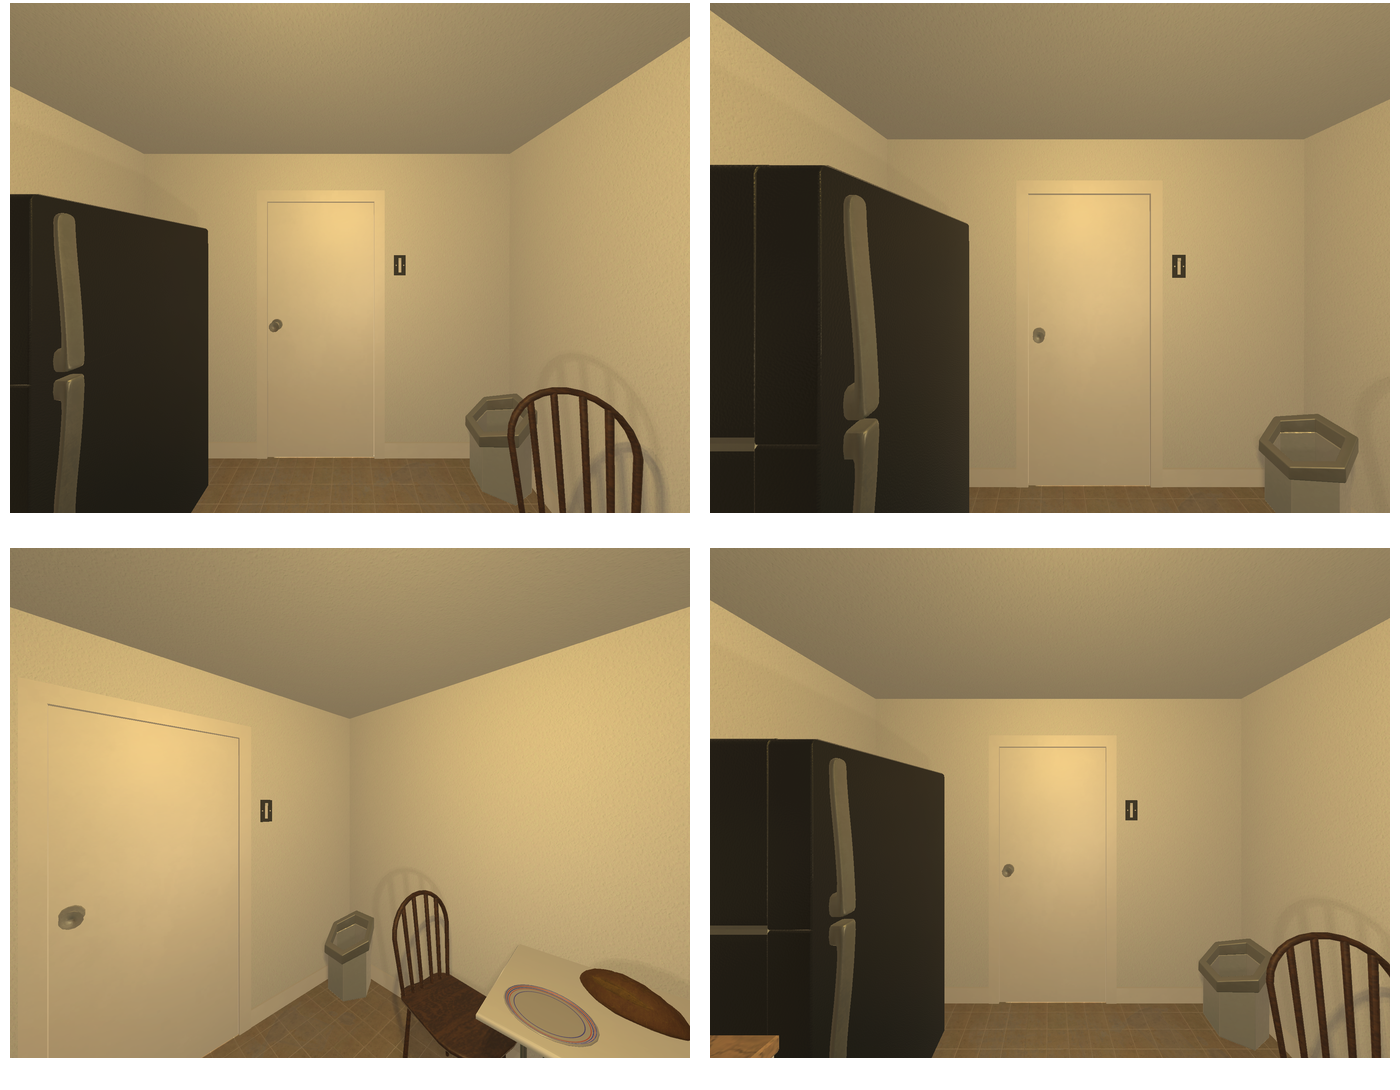Task instruction: Open the door.
Answer: {"task_instruction": "Open the door.", "nodes": ["handle", "door"], "edges": [{"functional_relationship": "openorclose", "object1": "handle", "object2": "door", "spatial_relations": ["left_of", "in_front_of", "close"], "is_touching": true}], "action_type": "rotate", "function_type": "open_close_control"}